Ulster nationalism

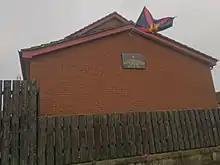
Ulster nationalist flag above a plaque in memory of Wesley Somerville in Moygashel

Ulster nationalism represents a reaction from within unionism to the perceived uncertainty of the future of the Union by the British government. Its leadership and members have all been unionists and have tended to react to what they viewed as crises surrounding the status of Northern Ireland as a part of the United Kingdom, such as the moves towards power-sharing in the 1970s or the Belfast Agreement of 1998, which briefly saw the UIM become a minor force. In such instances it has been considered preferable by the supporters of this ideological movement to remove the British dimension either partially (Commonwealth realm status) or fully (independence) to avoid a united Ireland.